Flushwork

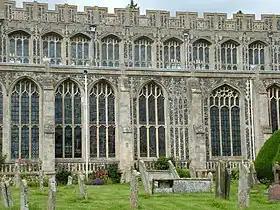
Elaborate 15th-century flint and limestone flushwork at Holy Trinity Church in Long Melford, Suffolk

Flushworked buildings belong to the Perpendicular style of English Gothic architecture. It is characteristic of the external walls of medieval buildings – most of the survivors being churches – in parts of Southern England and especially East Anglia. Flushwork begins in the early 14th century, but the peak period was during the wool boom between about 1450 and the English Reformation of the 1520s, when church building virtually ceased and brick construction became more fashionable. The technique continued in occasional use, and saw a major revival in the 19th century, and is still sometimes used in a modern style today, as well as for the restoration or extension of older buildings.